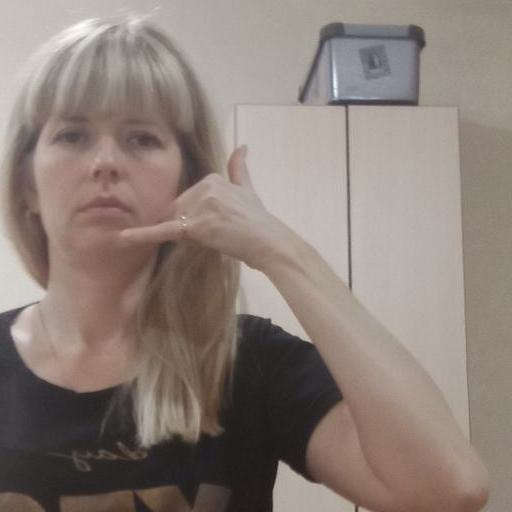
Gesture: call